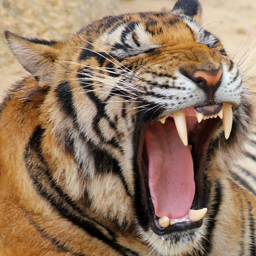
the tiger can roar almost as strong as a lion , and just like lions , it roars mainly to keep other tigers of its territory .